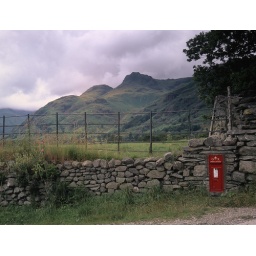
Embedded in a dry stone wall